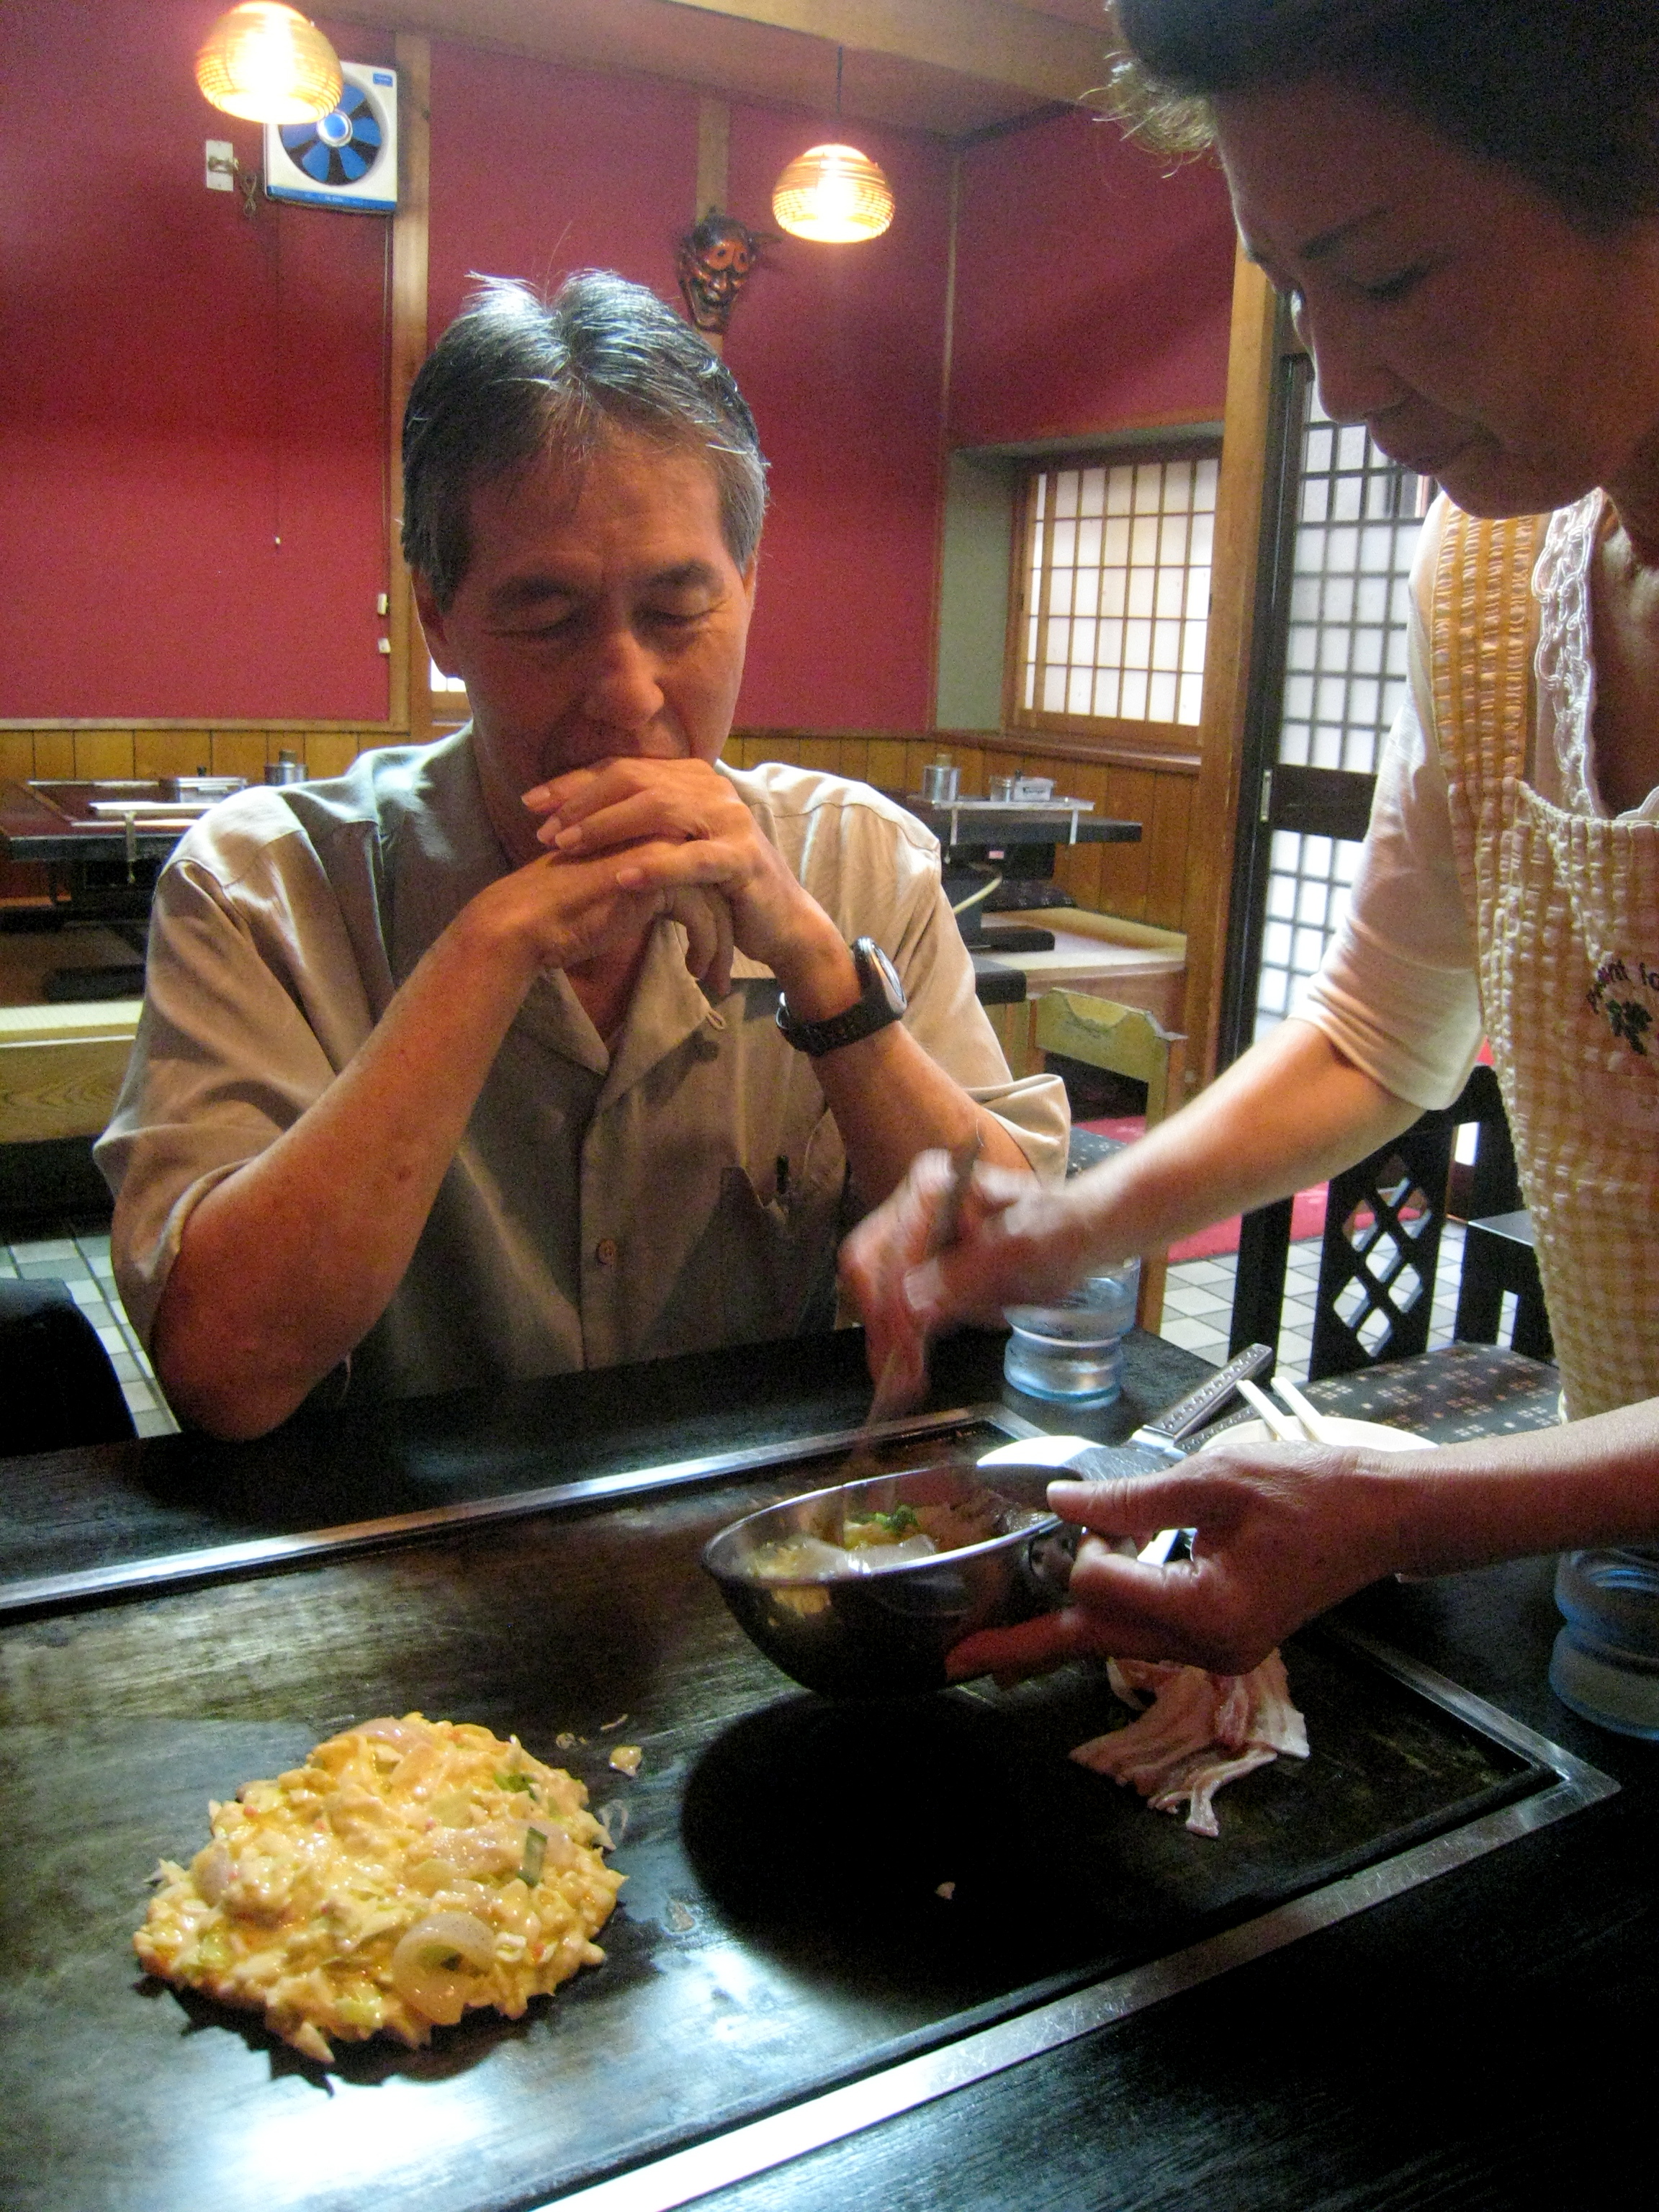
person, restaurant, dish, meal, food, cooking, professional, baking, japan, lunch, cuisine, cook, asian food, eating, kyoto, street food, sense, human action